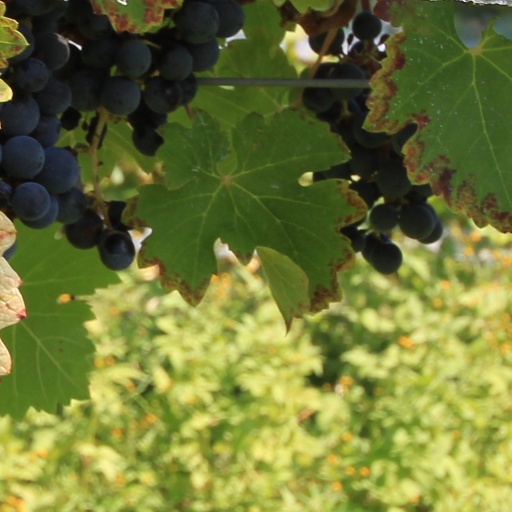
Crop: grape